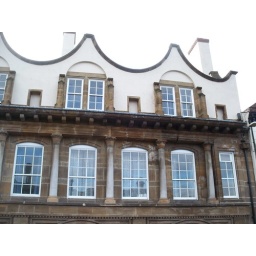
Former Bell Brothers and Dorman Long office building designed by Phillip Speakman Webb